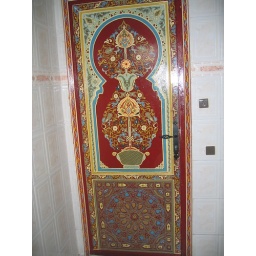
The door of the bathroom in the restaurant.